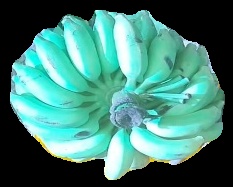
Variety: elakki-bale
Grade: grade2